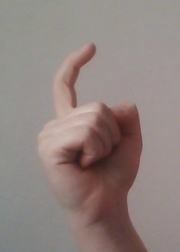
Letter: ra